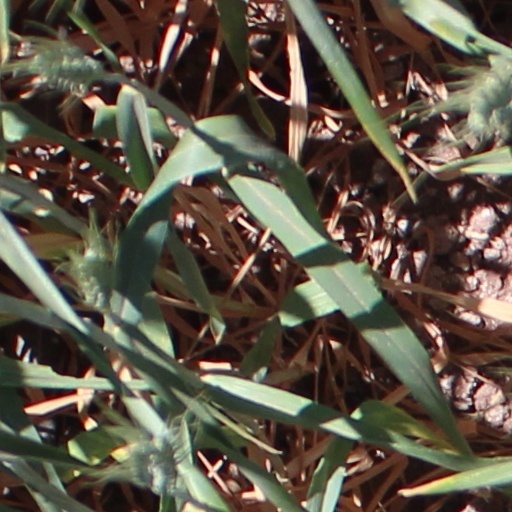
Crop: wheat